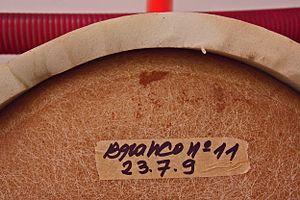
Vinho branco du Chã das Caldeiras fermentant en barrique neuve
La viticulture au Cap-Vert est l'une des plus proches de l’équateur. Elle se cantonne sur l’île Fogo, dans la caldeira de Chã das Caldeiras, au pied du Pico do Fogo, un stratovolcan dont la dernière éruption a eu lieu en 2014.